Aura Twarowska

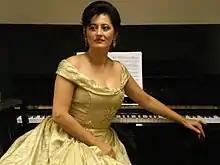
Aura Twarowska

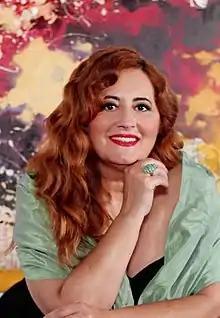
Aura Twarowska in 2021

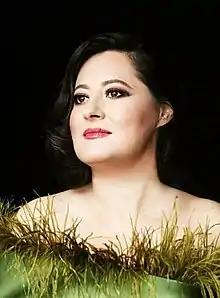
Aura Twarowska in 2019

Aura Twarowska (born 21 November 1967 as Aurora Eleonora Avram in Lugoj, Romania) is a Romanian mezzo-soprano. She was soloist of the Romanian Opera in Timișoara (1997–2010) and at the Vienna State Opera (2007–2016).